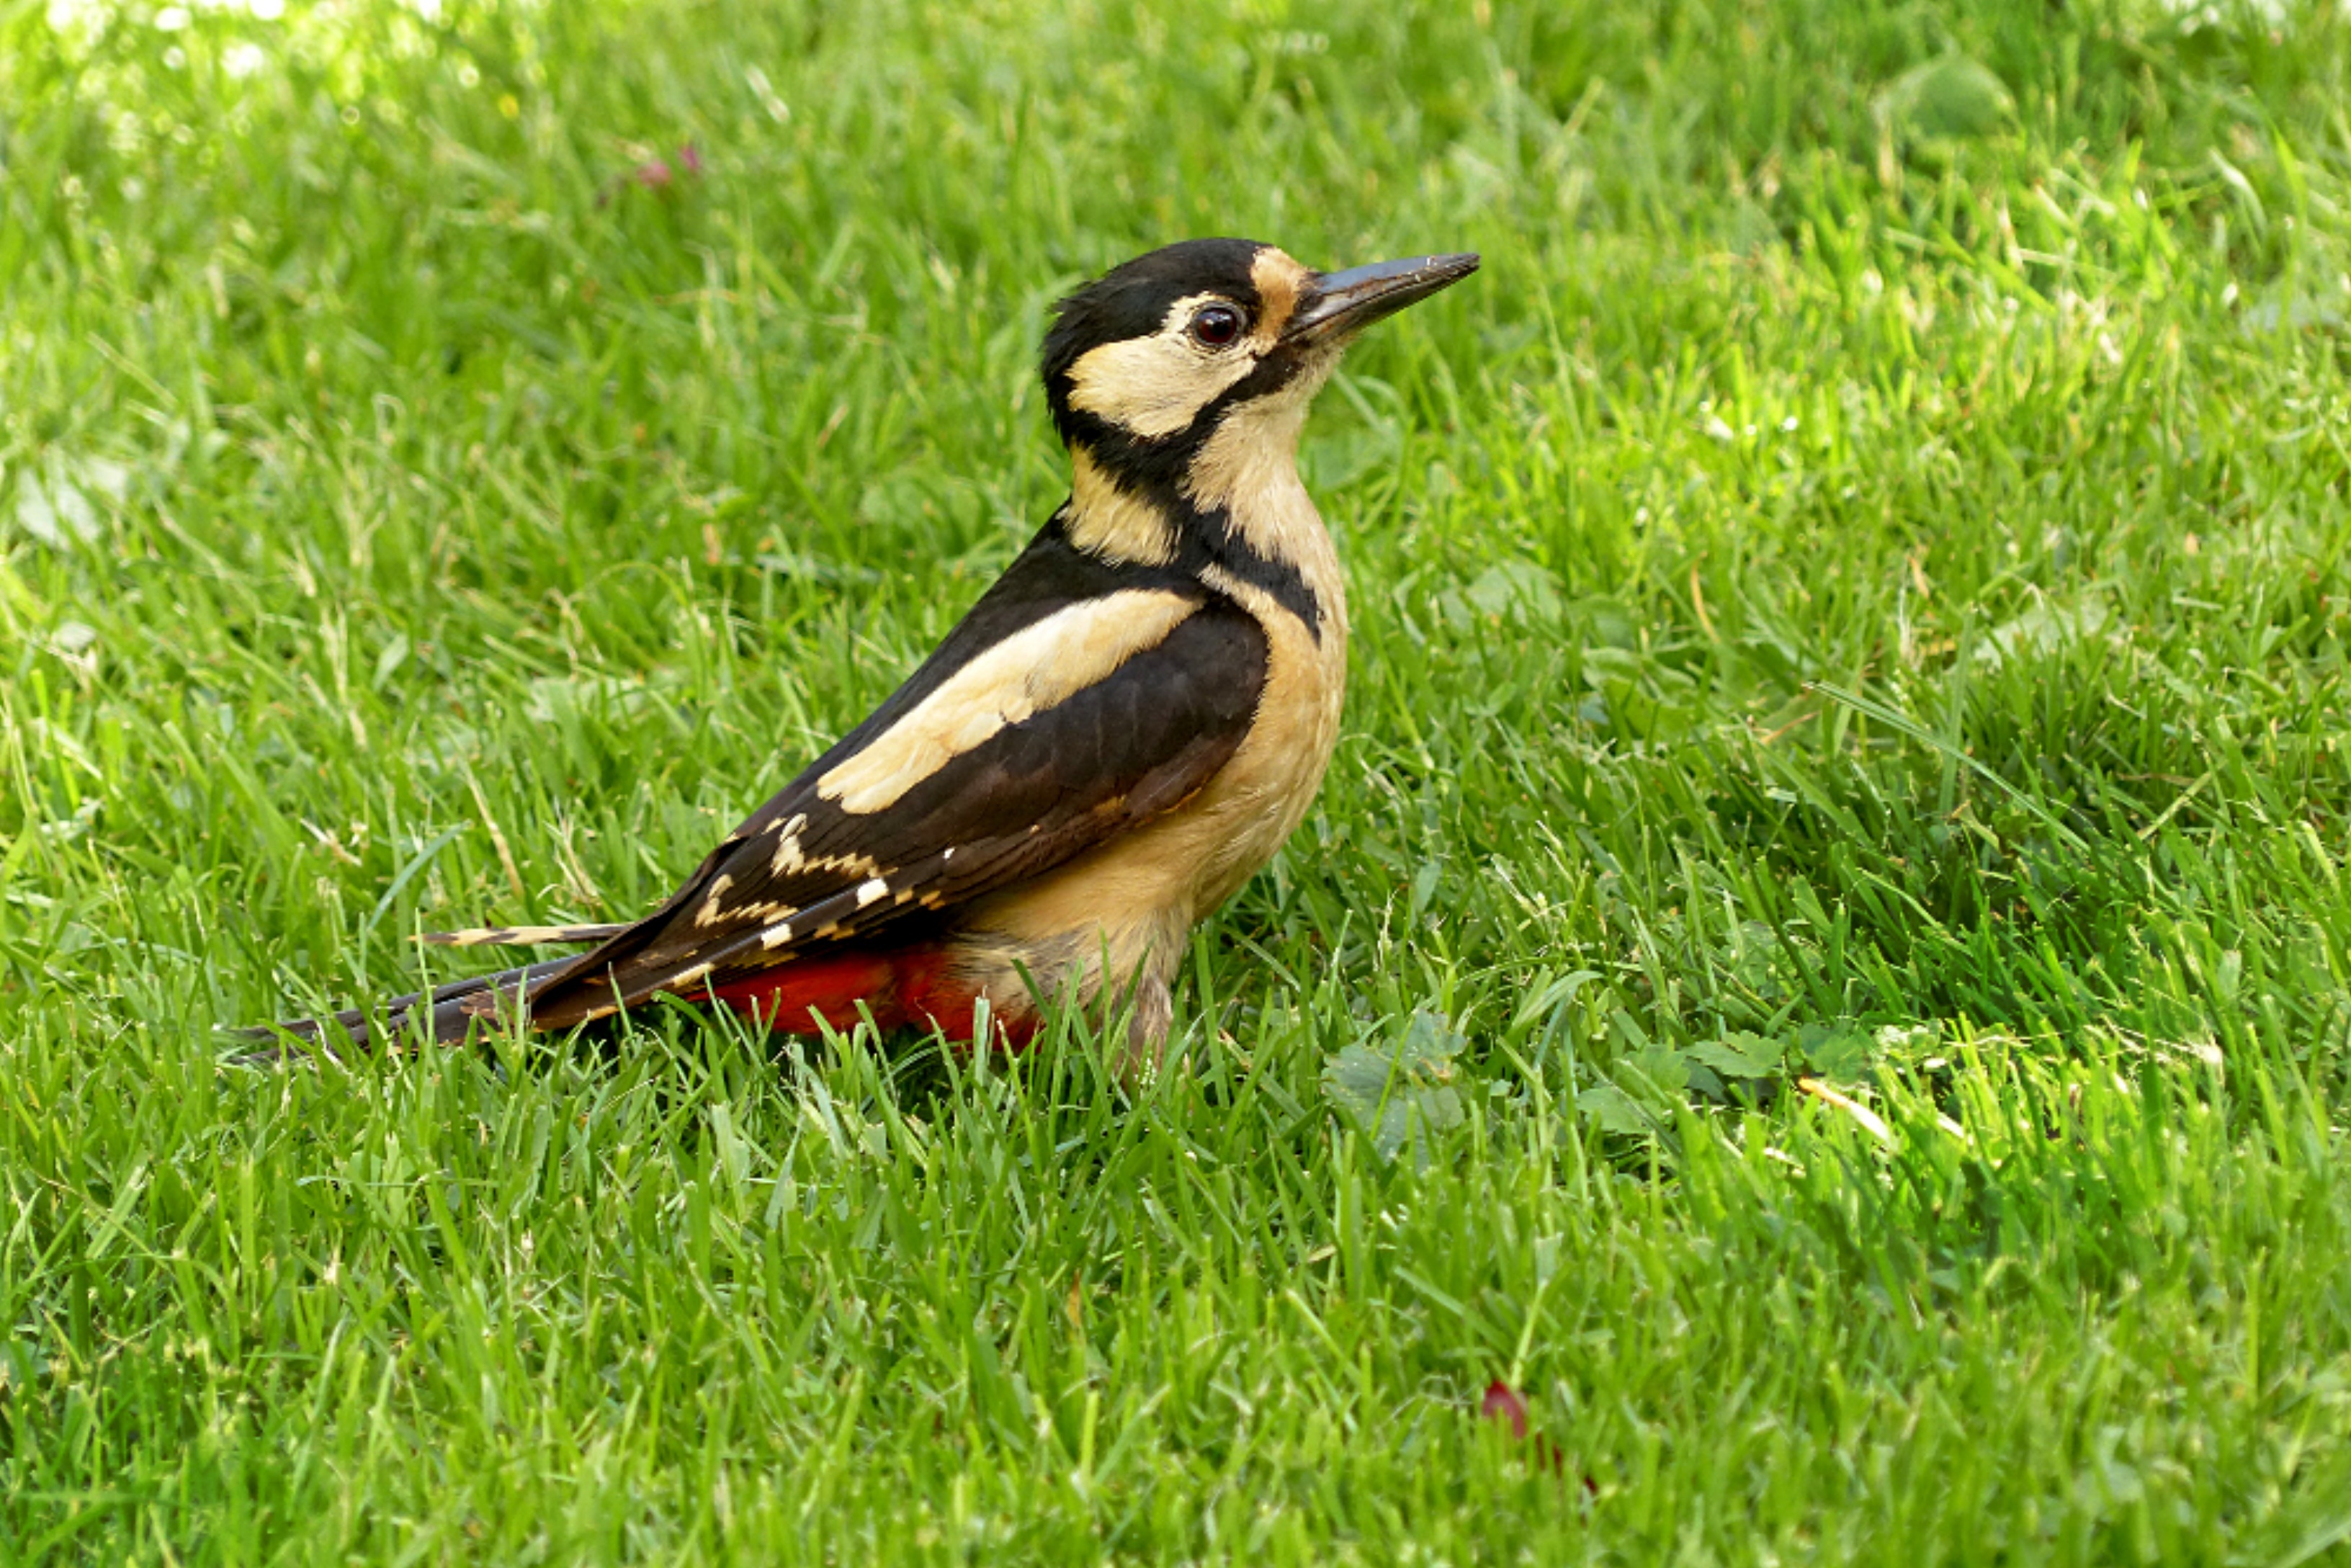
grass, bird, lawn, meadow, wildlife, beak, garden, robin, fauna, vertebrate, great spotted woodpecker, foraging, brambling, dendrocopos major, old world flycatcher, perching bird, acridotheres